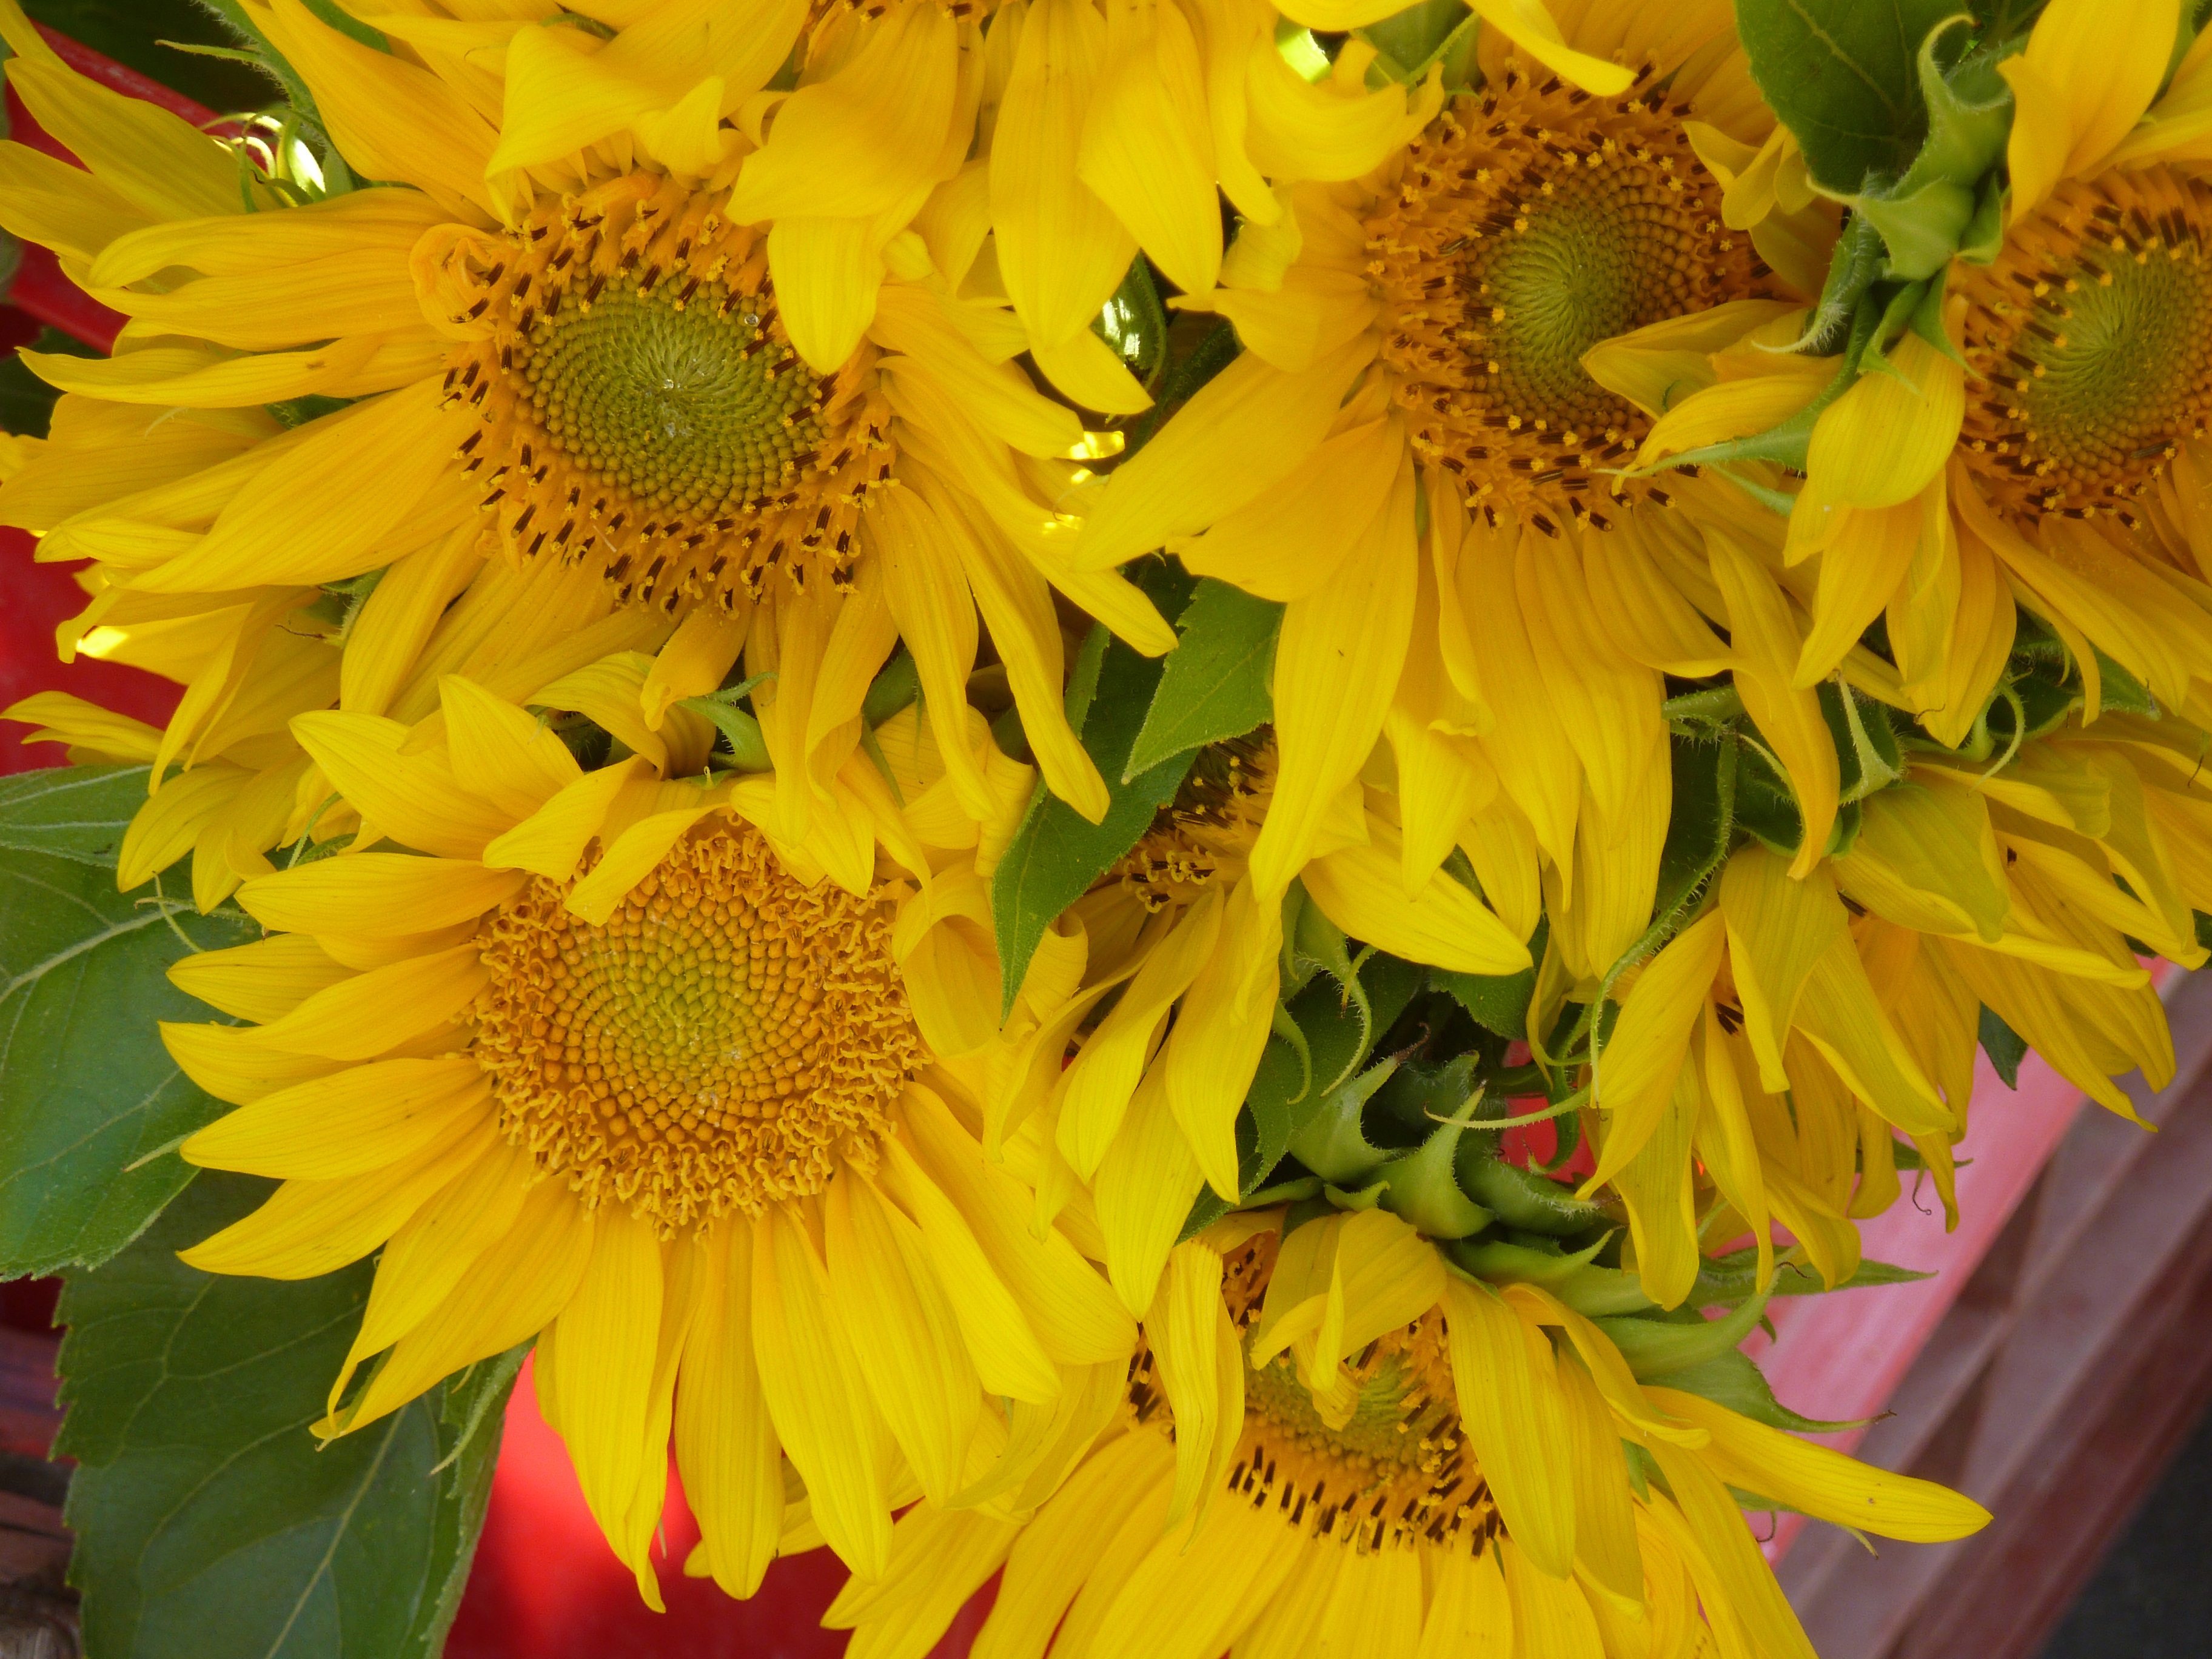
plant, flower, petal, bouquet, market, botany, yellow, flora, sunflower, sun flower, sunflower seeds, floristry, macro photography, flowering plant, sunflower oil, daisy family, standl, flower bouquet, sunflower seed, annual plant, land plant